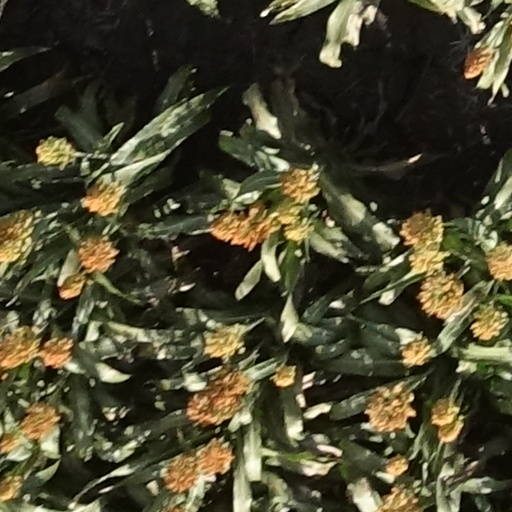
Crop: sorghum